332d Airlift Flight

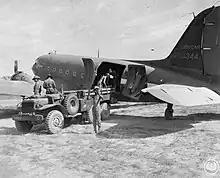
British troops unload a combat cargo C-47 in Burma

The squadron was first activated in India in June 1944 as the 11th Combat Cargo Squadron, one of the original squadrons of the 3d Combat Cargo Group. The squadron equipped with Douglas C-47 Skytrains and was attached to the 443d Troop Carrier Group shortly after the squadron was organized. The squadron provided airlift support for the Allies in their efforts to control northern Burma, then in their drive southward.